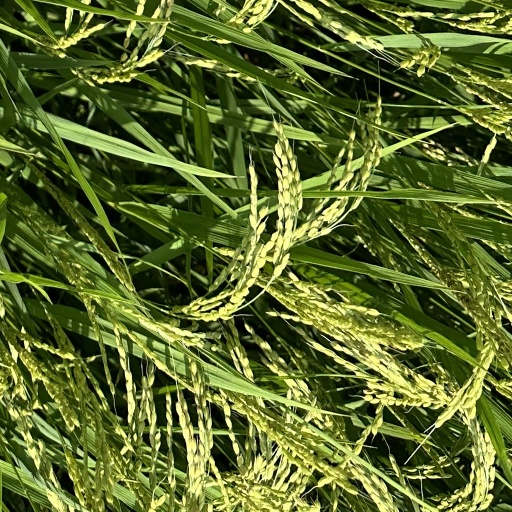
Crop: rice